Marcus Clark & Co.

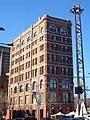

Marcus Clark & Co made arguably its biggest and most lasting mark on Sydney in 1906 when the James Nangle-designed Central Square building, known as the flat-iron building, was erected on the corner of George and Pitt Streets, Railway Square, on the site of an early toll-gate. For all visitors entering the city from the south it was an impressive sight: a landmark nine-storey structure of 150 feet in height, the tallest in Sydney at the time.